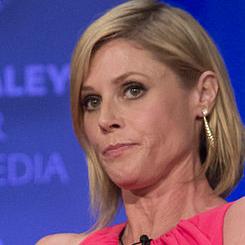
Age: 44